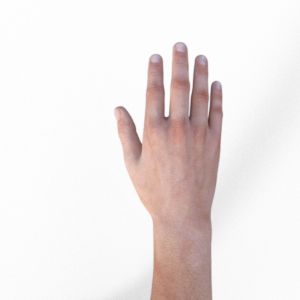
Label: paper